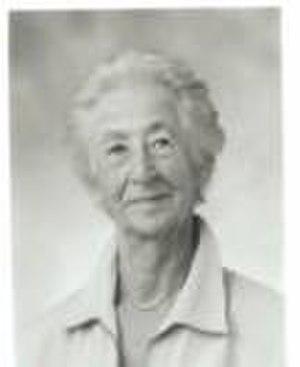
Simone Mayer, née Bloch est un médecin français. Elle a été professeur d'hématologie à la faculté de médecine de Strasbourg et directrice du Centre régional de transfusion sanguine de Strasbourg.